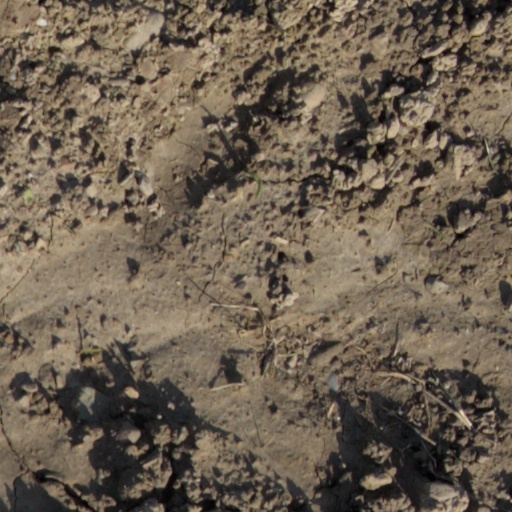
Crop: wheat